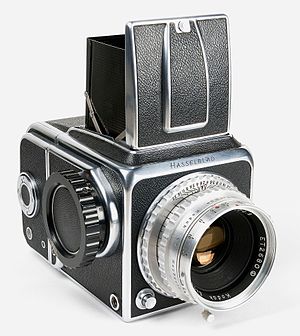
Sixten Sason
Hasselblad 1600 F, 1948
Karl-Erik Sixten Andersson var en svensk industridesigner.